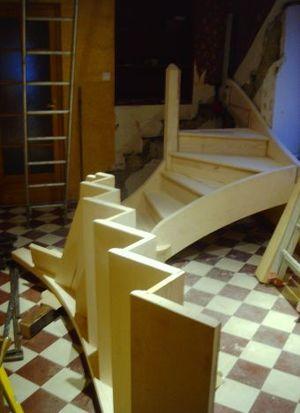
Un escalier est une construction architecturale constituée d'une suite régulière de marches, ou degrés, permettant d'accéder à un étage, de passer d'un niveau à un autre en montant et descendant. Le terme a pour origine étymologique « scala », l'« échelle » en latin. Le métier correspondant est celui d'escaliéteur.